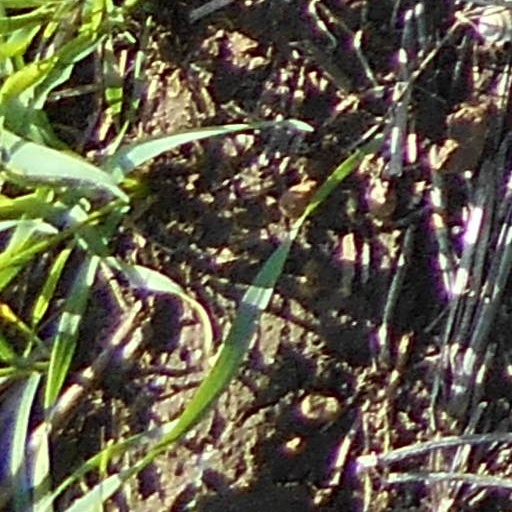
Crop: wheat